Karachi

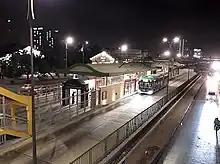
A Green line Station

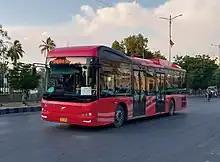
Peoples Bus Service (Red)

While most of the city's Hindu population left "en masse" for India following Pakistan's independence, Karachi still has a large Hindu community with an estimated population of 250,000 based on 2013 data, with several active temples in central Karachi. The Hindu community is split into a more affluent Sindhi Hindu and small Punjabi Hindu group that forms part of Karachi's educated middle class, while poorer Hindus of Rajasthani and Marwari descent form the other part and typically serve as menial and day laborers. Wealthier Hindus live primarily in Clifton and Saddar, while poorer ones live and have temples in Narayanpura and Lyari. Many streets in central Karachi still retain Hindu names, especially in Mithadar, Aram Bagh (formerly Ram Bagh), and Ramswami. Many Mandirs exist in Saddar which are over 100 years old.